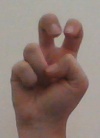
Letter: toot